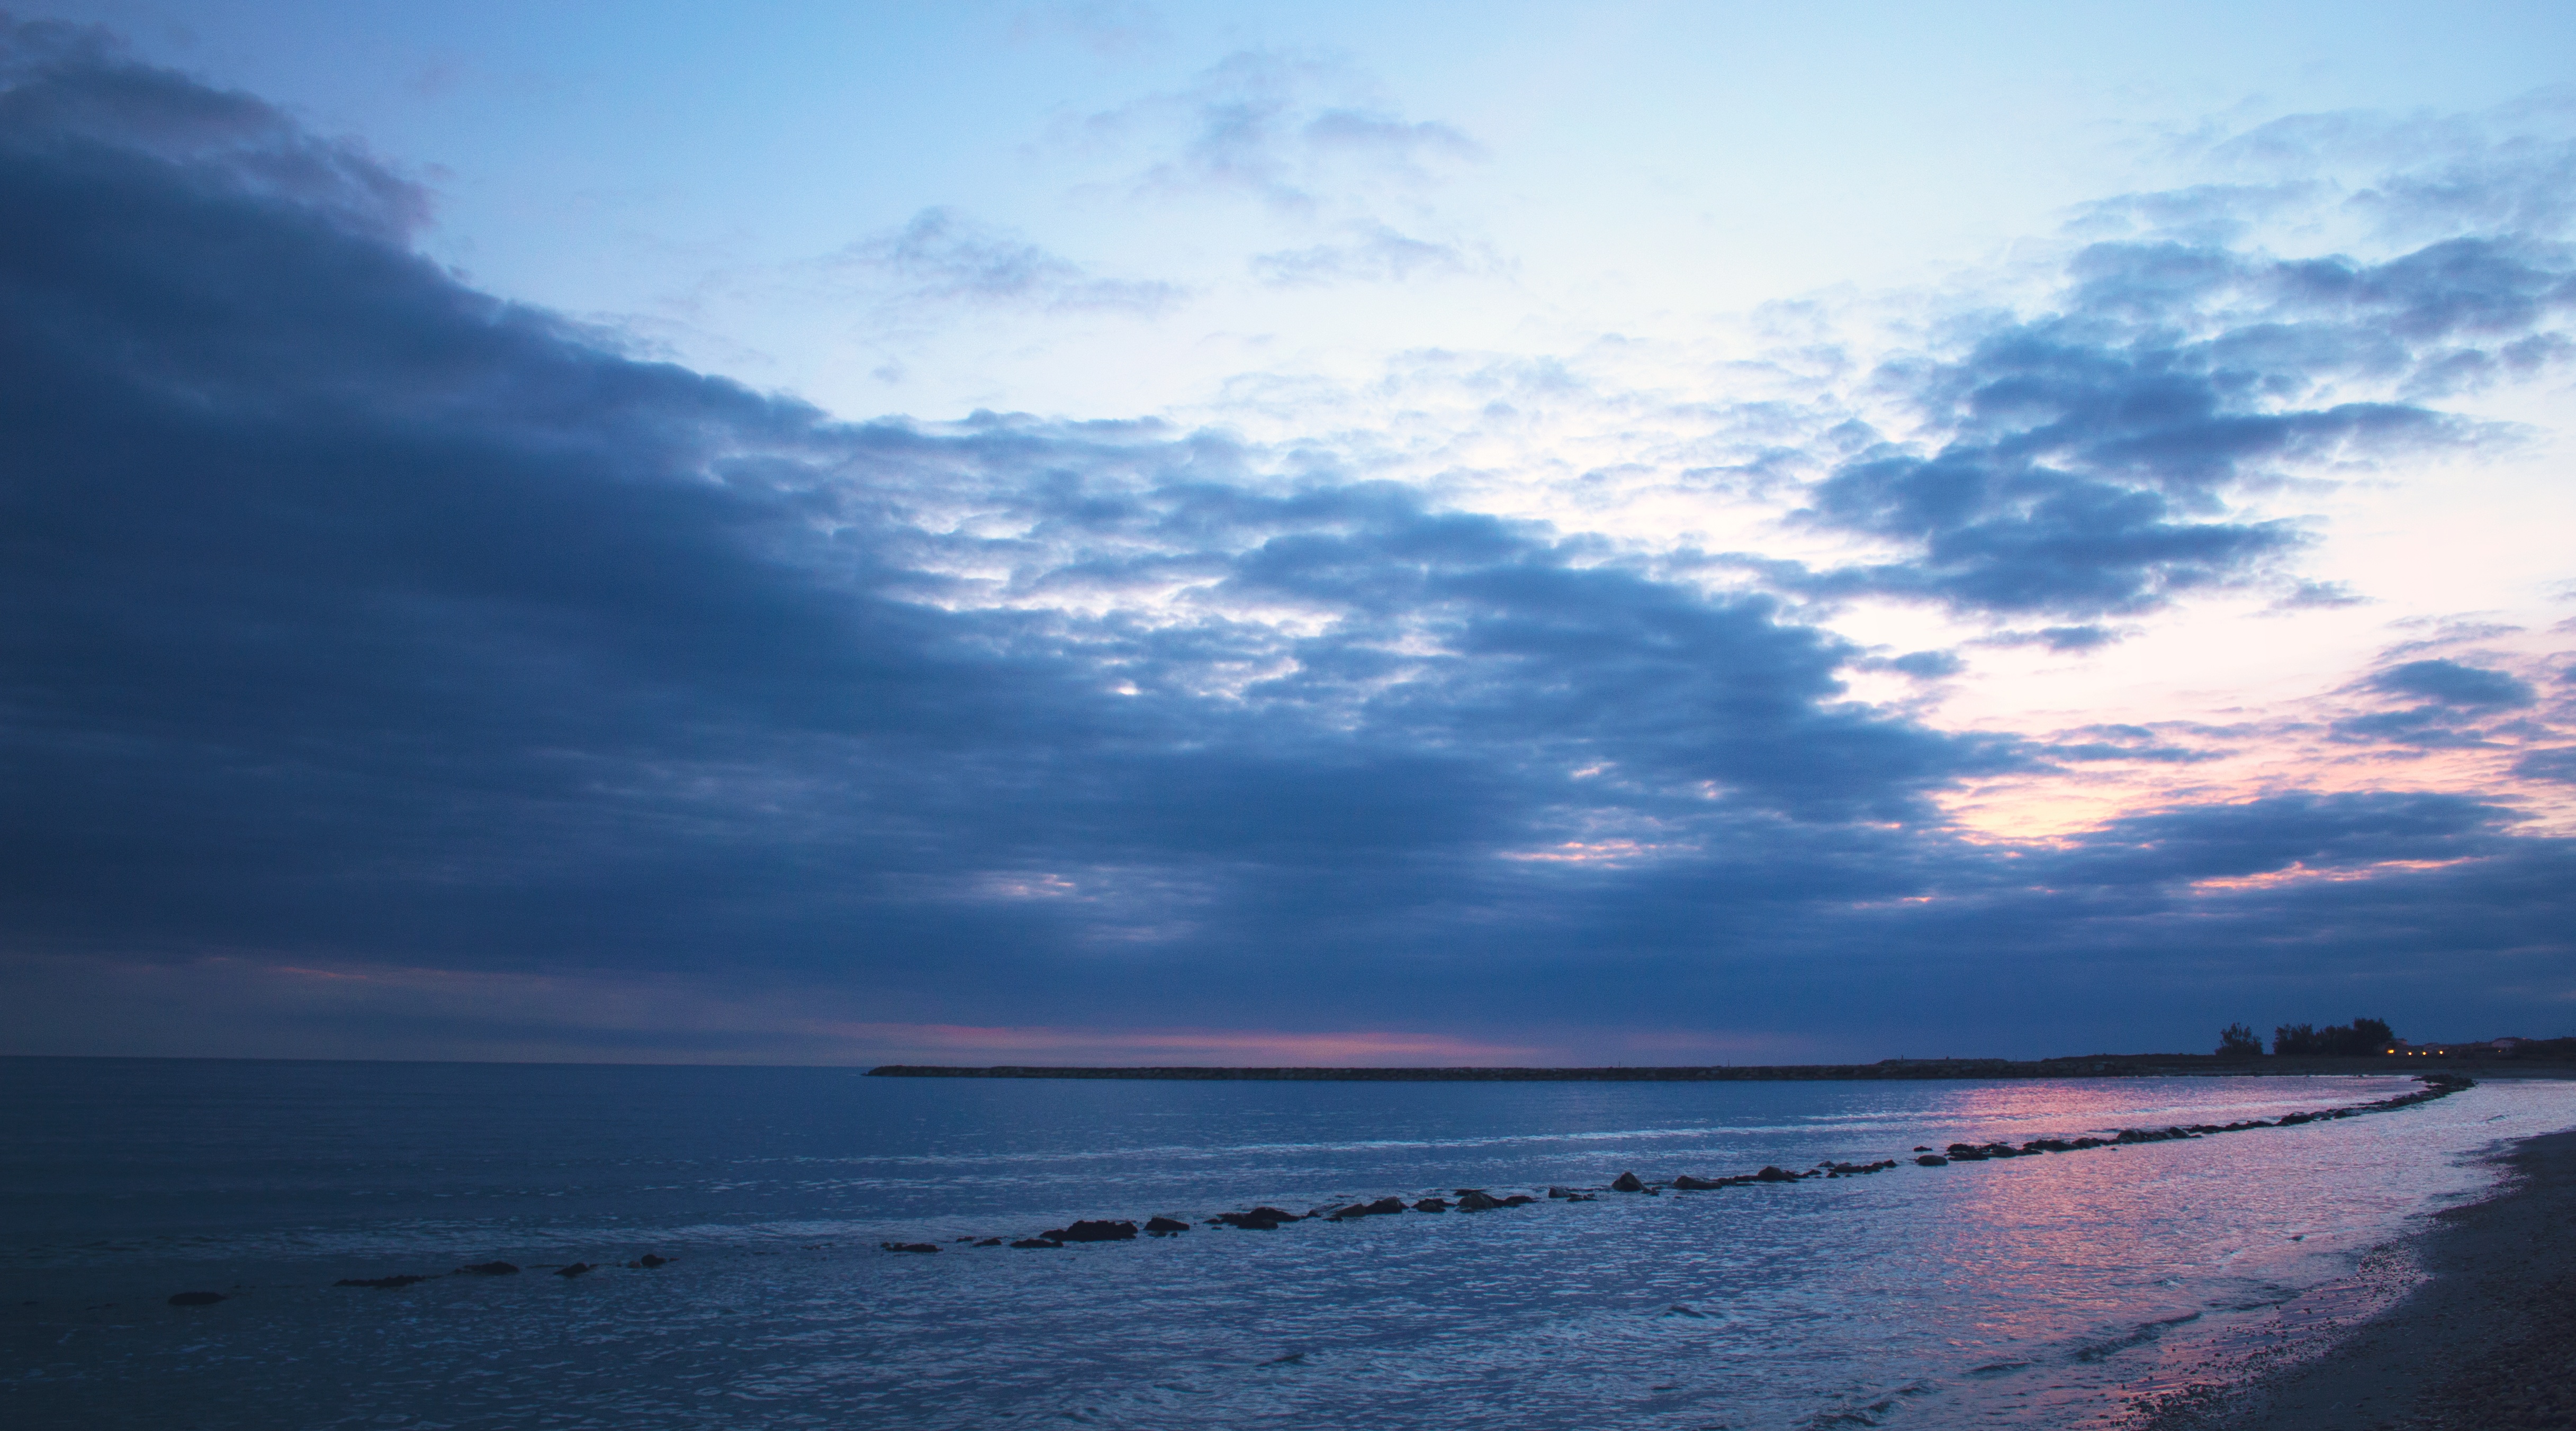
beach, sea, coast, ocean, horizon, cloud, sky, sun, sunrise, sunset, sunlight, morning, shore, wave, dawn, dusk, evening, bay, body of water, afterglow, wind wave